Temple of Isis (Pompeii)

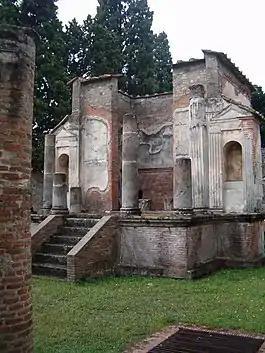

Principal devotees of this temple are assumed to be women, freedmen, and slaves. Initiates of the Isis mystery cult worshipped a compassionate goddess who promised eventual salvation and a perpetual relationship throughout life and after death. The temple itself was reconstructed in honor of a 6-year-old boy named Numerius Popidius Celsinus by his freedman father, Numerius Popidius Ampliatus, and his mother Corelia Celsa, to allow the child to enter elite society. Many scenes from the temple are re-created in the dining rooms of Pompeians, indicating that many individuals visited this temple for political, economic, or social reasons.